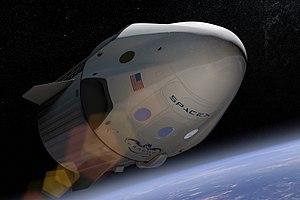
Le Commercial Crew Development, abrégé en CCDev, nommé aussi Commercial Crew Program, est un programme de la NASA dont l'objectif est la fourniture d'un moyen de transport permettant d'amener ses astronautes à bord de la Station spatiale internationale et d'assurer leur retour sur Terre. À l'image de ce qui est fait pour le développement des vaisseaux de ravitaillement de la Station spatiale internationale dans le cadre du programme COTS, les choix de conception du vaisseau sont complètement délégués au fournisseur, la NASA ne prenant en charge que la rédaction du cahier des charges, et la vérification de la conformité aux spécifications au fur et à mesure du développement. En 2014, Space X et Boeing sont sélectionnés pour développer leurs vaisseaux, le Crew Dragon et le CST-100 Starliner. Ils prennent la succession de la navette spatiale américaine et permettent aux États-Unis de sortir de la dépendance envers les Soyouz russes. Ces vaisseaux doivent effectuer leur premier vol en 2020 après des années de retard.